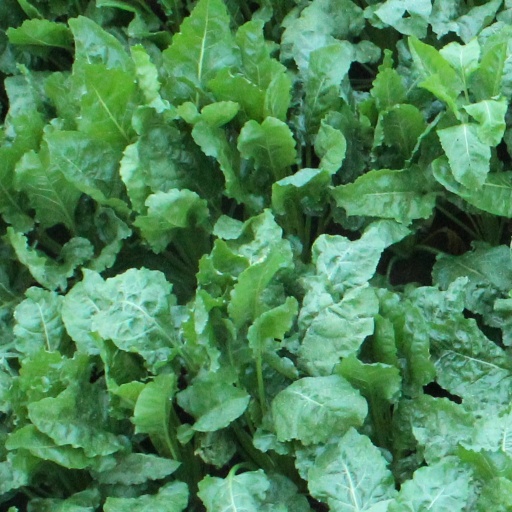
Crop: sugar beet